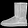
Label: Ankle boot